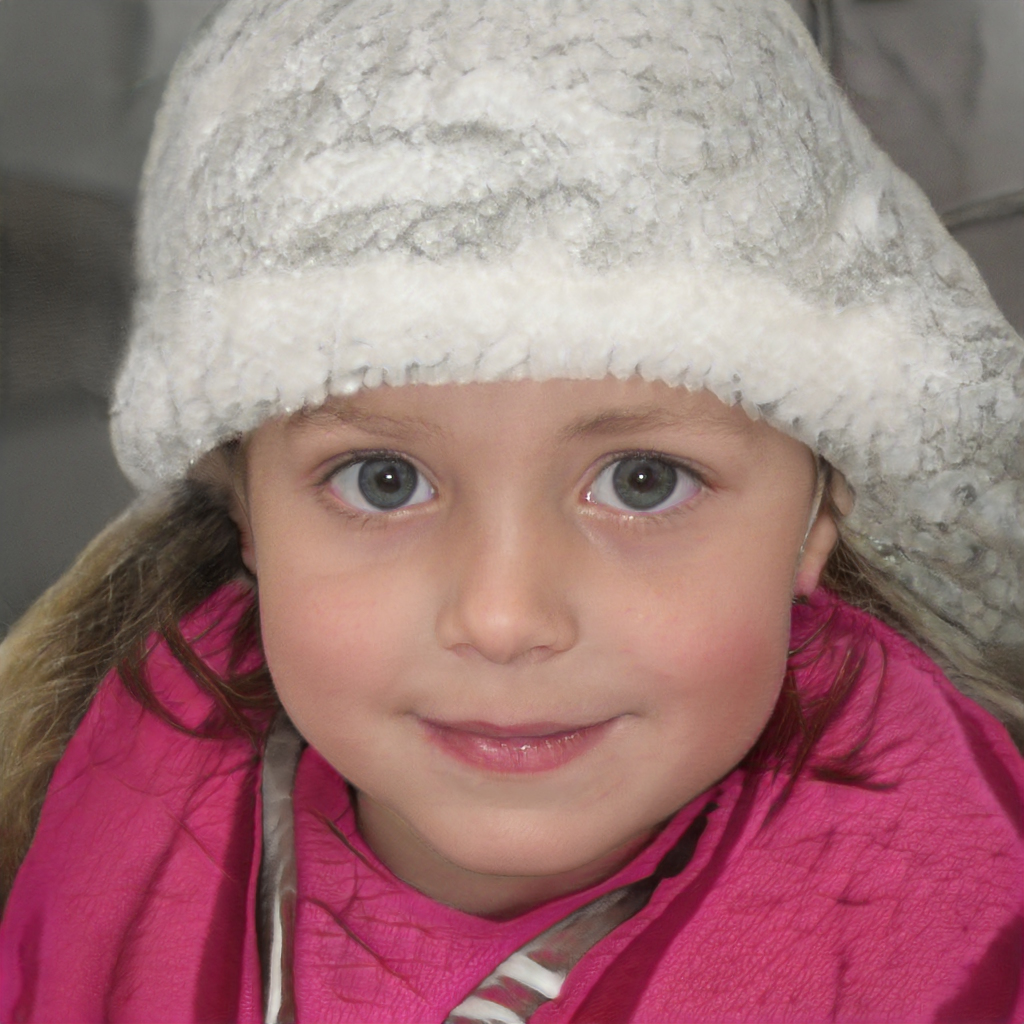
Gender: Female